Jeddah

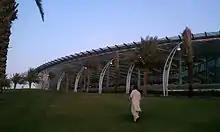
Jeddah Park Mall(Jeddah) is the largest shopping mall in Jeddah.

Jeddah has long been a port city. Even before being designated the port city for Mecca, Jeddah was a trading hub for the region. In the 19th century, goods such as mother-of-pearl, tortoise shells, frankincense, and spices were routinely exported from the city. Apart from this, many imports into the city were destined for further transit to the Suez, Africa, or Europe. Many goods passing through Jeddah could not be normally found in the city or even in Arabia.